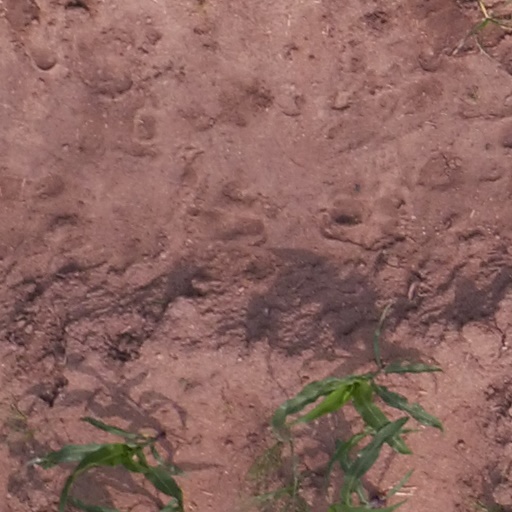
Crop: maize; corn